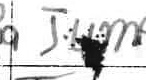
Label: jump